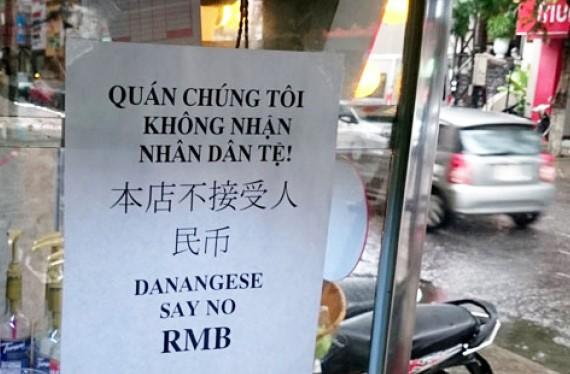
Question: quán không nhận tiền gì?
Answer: quán không nhận tiền nhân dân tệ